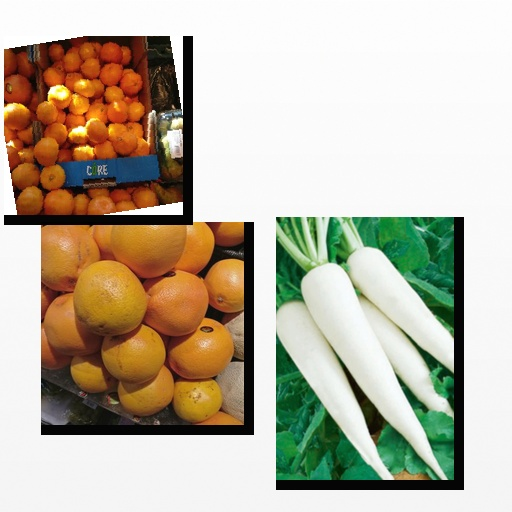
Food items: satsuma, red_grapefruit, radish